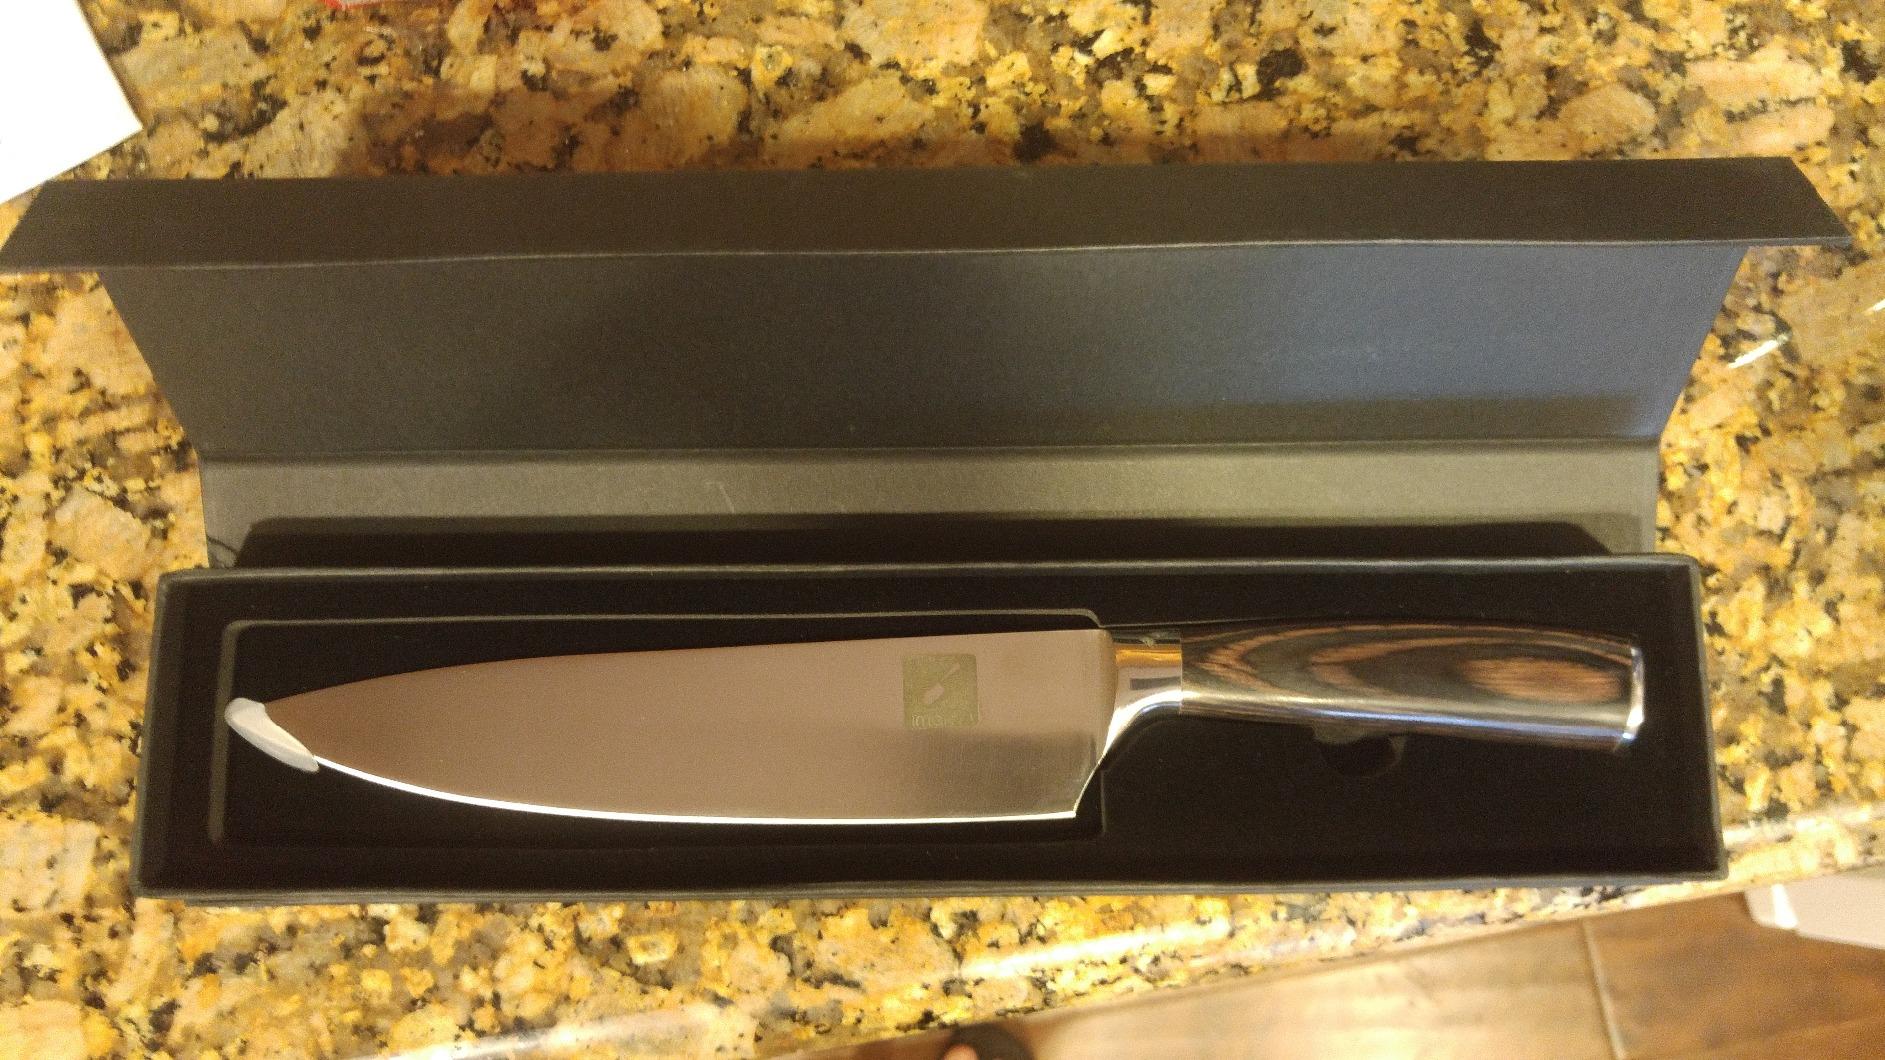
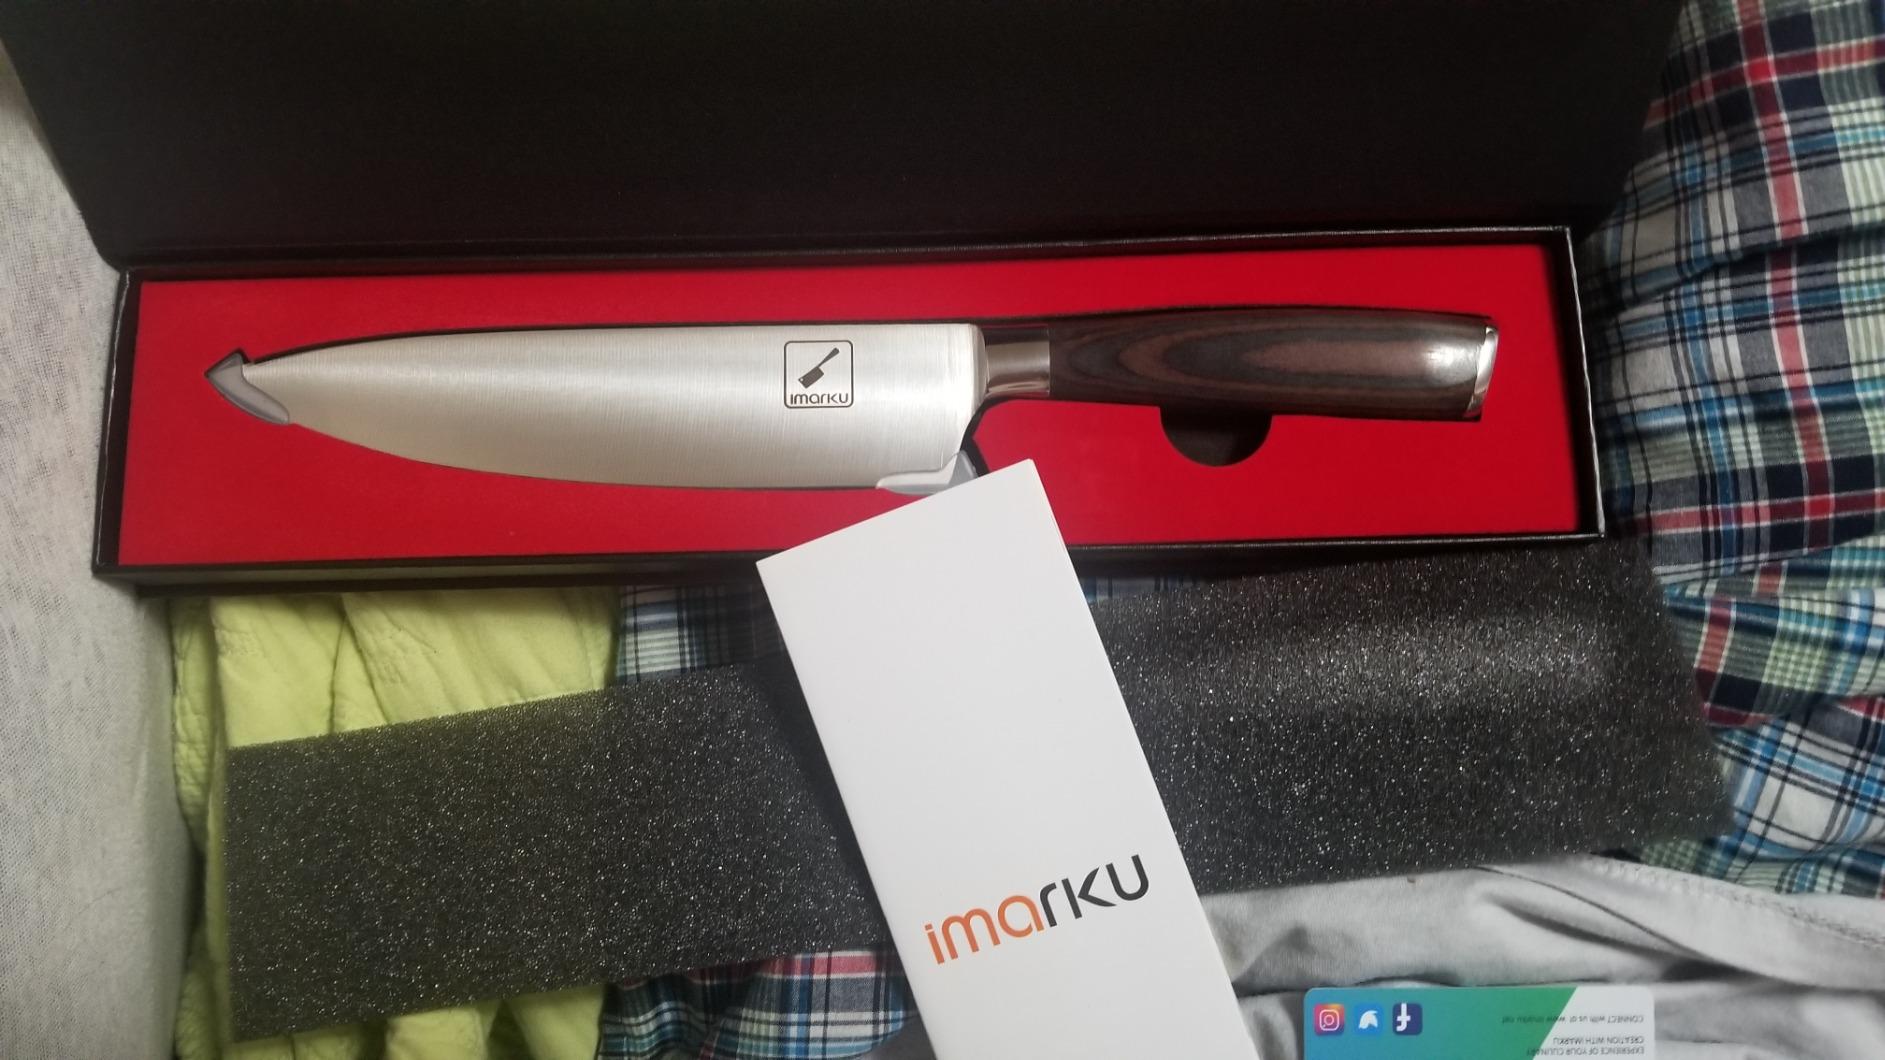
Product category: items_knife
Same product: yes